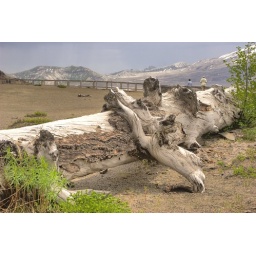
they didn't clear away the downed trees within the Nat'l Monument area, nor did they replant any.